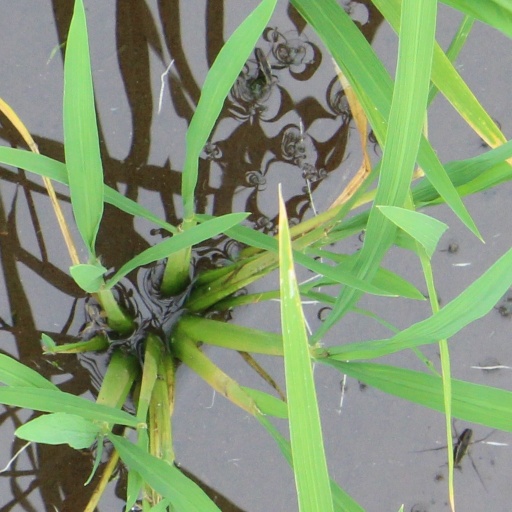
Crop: rice